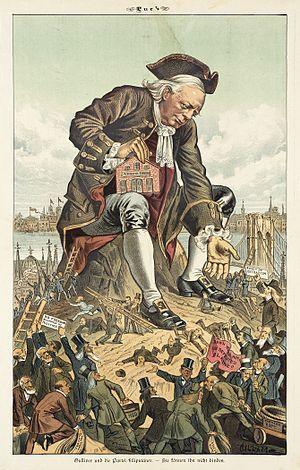
Bernhard Gillam est un dessinateur de presse américain né le 28 avril 1856 en Angleterre et mort le 19 janvier 1896.